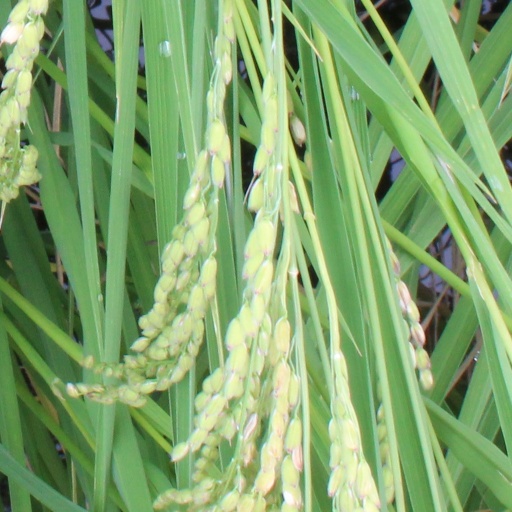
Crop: rice